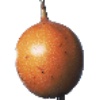
Label: granadilla